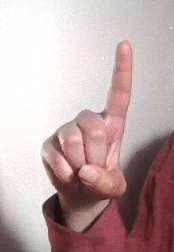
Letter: bb